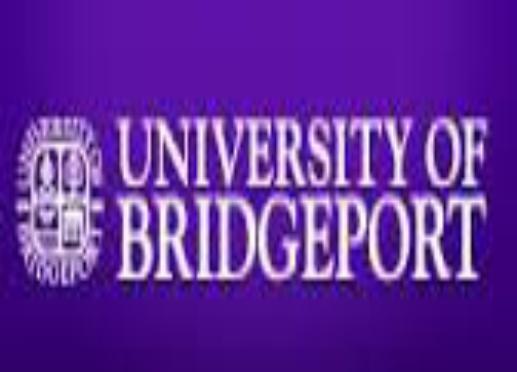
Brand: BridgePort
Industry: Electronic